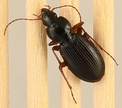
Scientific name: Synuchus impunctatus
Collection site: Bartlett Experimental Forest NEON (BART), plot BART_081